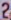
Number: 2